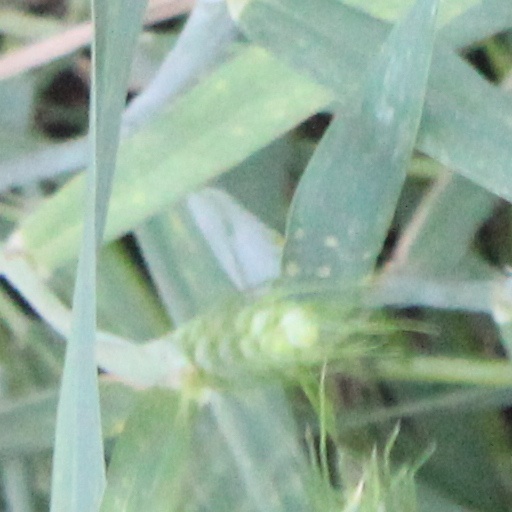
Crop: wheat